Bombing of Chongqing

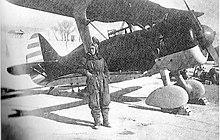
Fighter pilot Xu Jixiang of the 17th PS, 5th PG leaning on an I-15bis, the plane he flew against the A6M "Zero's" debut air-battle on 13 September 1940, fighting-off numerous attacks by the confounding performance of the new air-superiority fighter, and surviving; Xu would exact a measure of personal revenge on 4 March 1944 when he shot down an A6M "Zero" over the Japanese airbase at Qiongshan, Hainan, whilst flying a P-40 Warhawk with the CACW

The Japanese air raids against Chongqing had become increasingly intense and destructive as the "joint air strike force" of the Imperial Japanese Army and Navy bomber formations began to comprise upwards of 150–200 bombers per raid, under the new codename "Operation 101" ("101"号作战), and massed defensive machine gun and cannon fire from the bomber formations were very effective against the slow Chinese fighter aircraft further handicapped with burning low-grade fuel, much of which came by way of French Indochina and processed locally; locally sourced oil came by way of the Yumen Laojunmiao oil wells in Gansu province beginning in the summer of 1939, which produced 90% of the native petrol (250,000 tons) for China during those war years.